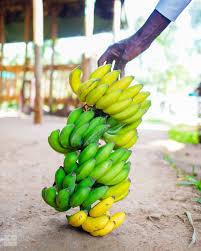
Hii ni mkono wa mtu ukiwa umeshika mkungu mkubwa wa ndizi,ambapo baadhi ya ndizi zimeiva na kuwa za rangi ya njano huku zingine zikiwa bado ni mbichi na zenye rangi ya kijani. Mkungu huo unaonekana kuwa mzito na umeshikiliwa wima,huyu ni mkulima wa ndizi.